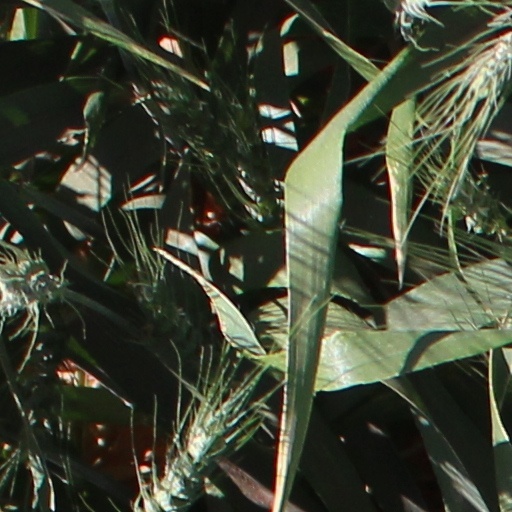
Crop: wheat